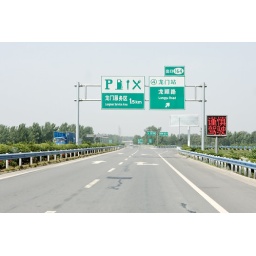
On the road in China. Taken between Deng Feng and Luo Yang. Taken through the front window of a moving bus.